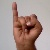
The image shows a hand gesture representing the letter 'I' in Indian Sign Language.